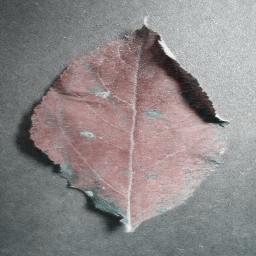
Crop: apple
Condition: cedar_rust